Grumman F-9 Cougar

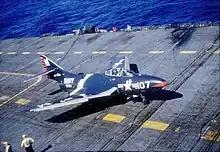
An F9F-6 of VF-24 on in 1955

The initial production model was the "F9F-6"; a total of 646 airframes were delivered between mid-1952 and July 1954. The F9F-6 first flew on 20 September 1951, seven months after Grumman signed a contract with the Navy for swept-wing fighter. The first 30 production aircraft used the same J42 P-6 engine used in the F9F-5, but was then replaced by the more powerful J42 P-8 with of thrust. The J42 was a licensed version of the Rolls-Royce Nene.